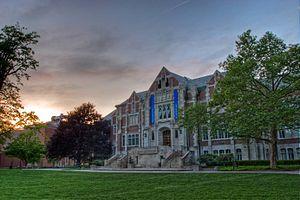
Cette liste, forcément incomplète puisqu'il n'existe pas de catalogue raisonné des œuvres de Braque, recense en priorité, parmi les pièces les plus importantes de l'artiste, celles qui sont exposées dans des musées. Ou bien, dans le cas de collections particulières, celles qui sont le plus souvent prêtées et qui apparaissent dans les rétrospectives. Les œuvres de Georges Braque se composent principalement de tableaux, catégorie dans laquelle se trouvent les papiers collés, qui sont des compositions, à ne pas à confondre avec des collages. L'artiste a aussi réalisé des livres d'artistes, des lithographies, des eaux-fortes, des sculptures, des tapisseries et des bijoux.
L'université d'État de Ball est une université publique américaine située à Muncie dans l'Indiana.